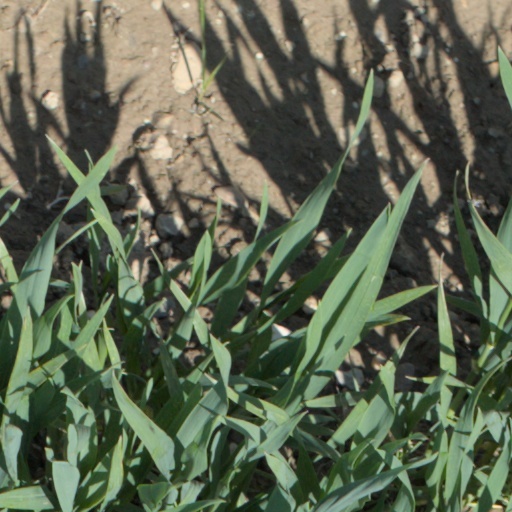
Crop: wheat